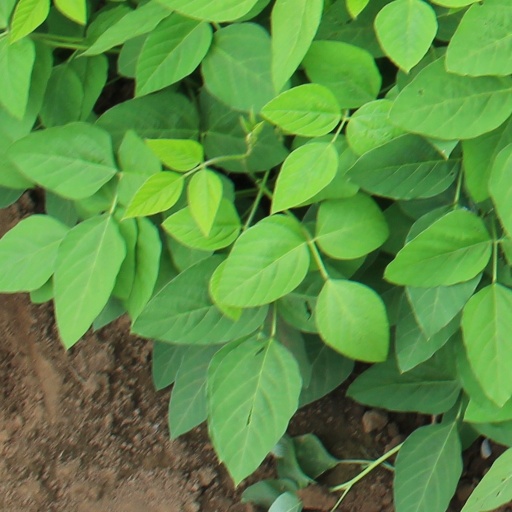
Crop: soybean